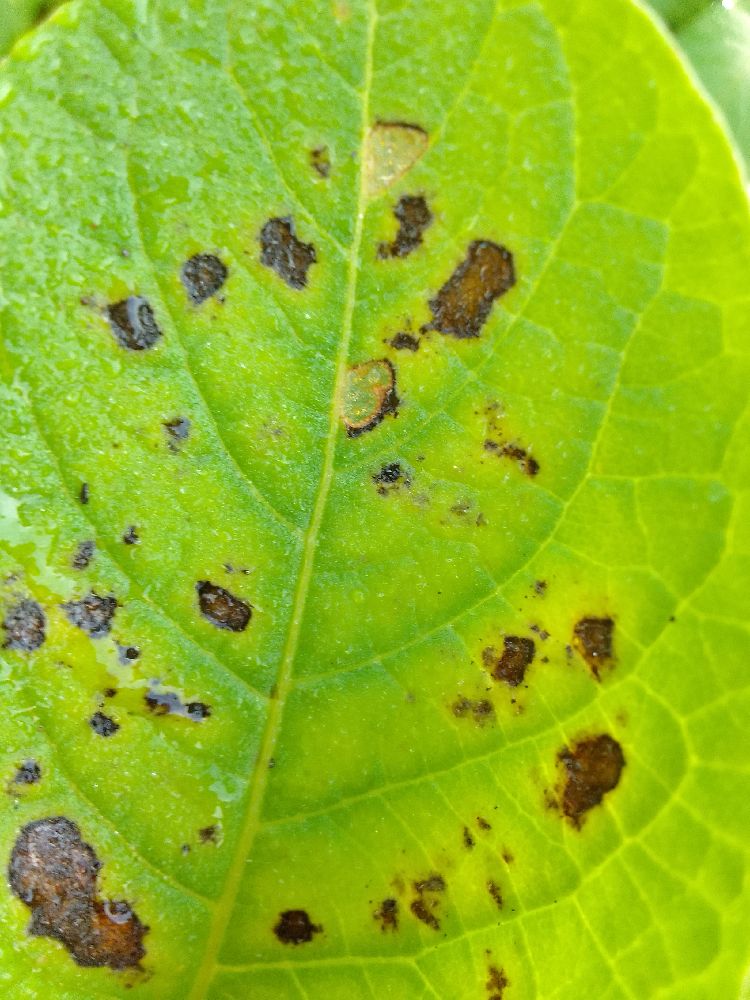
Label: Early blight